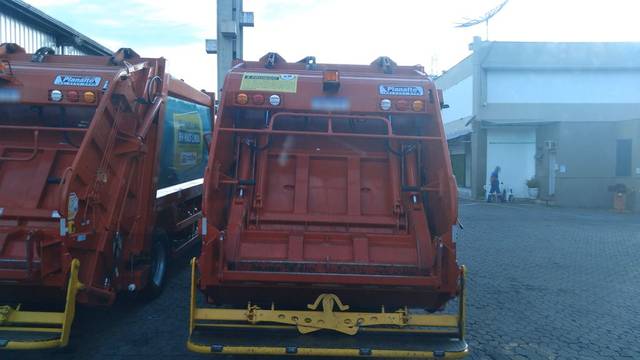
Region: Brazil
Coordinates: -19.86, -43.92